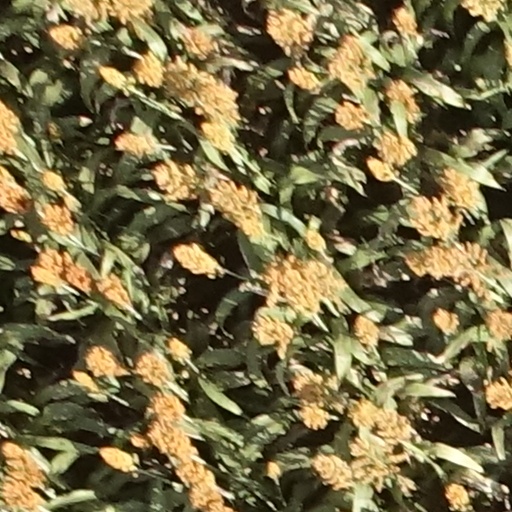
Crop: sorghum